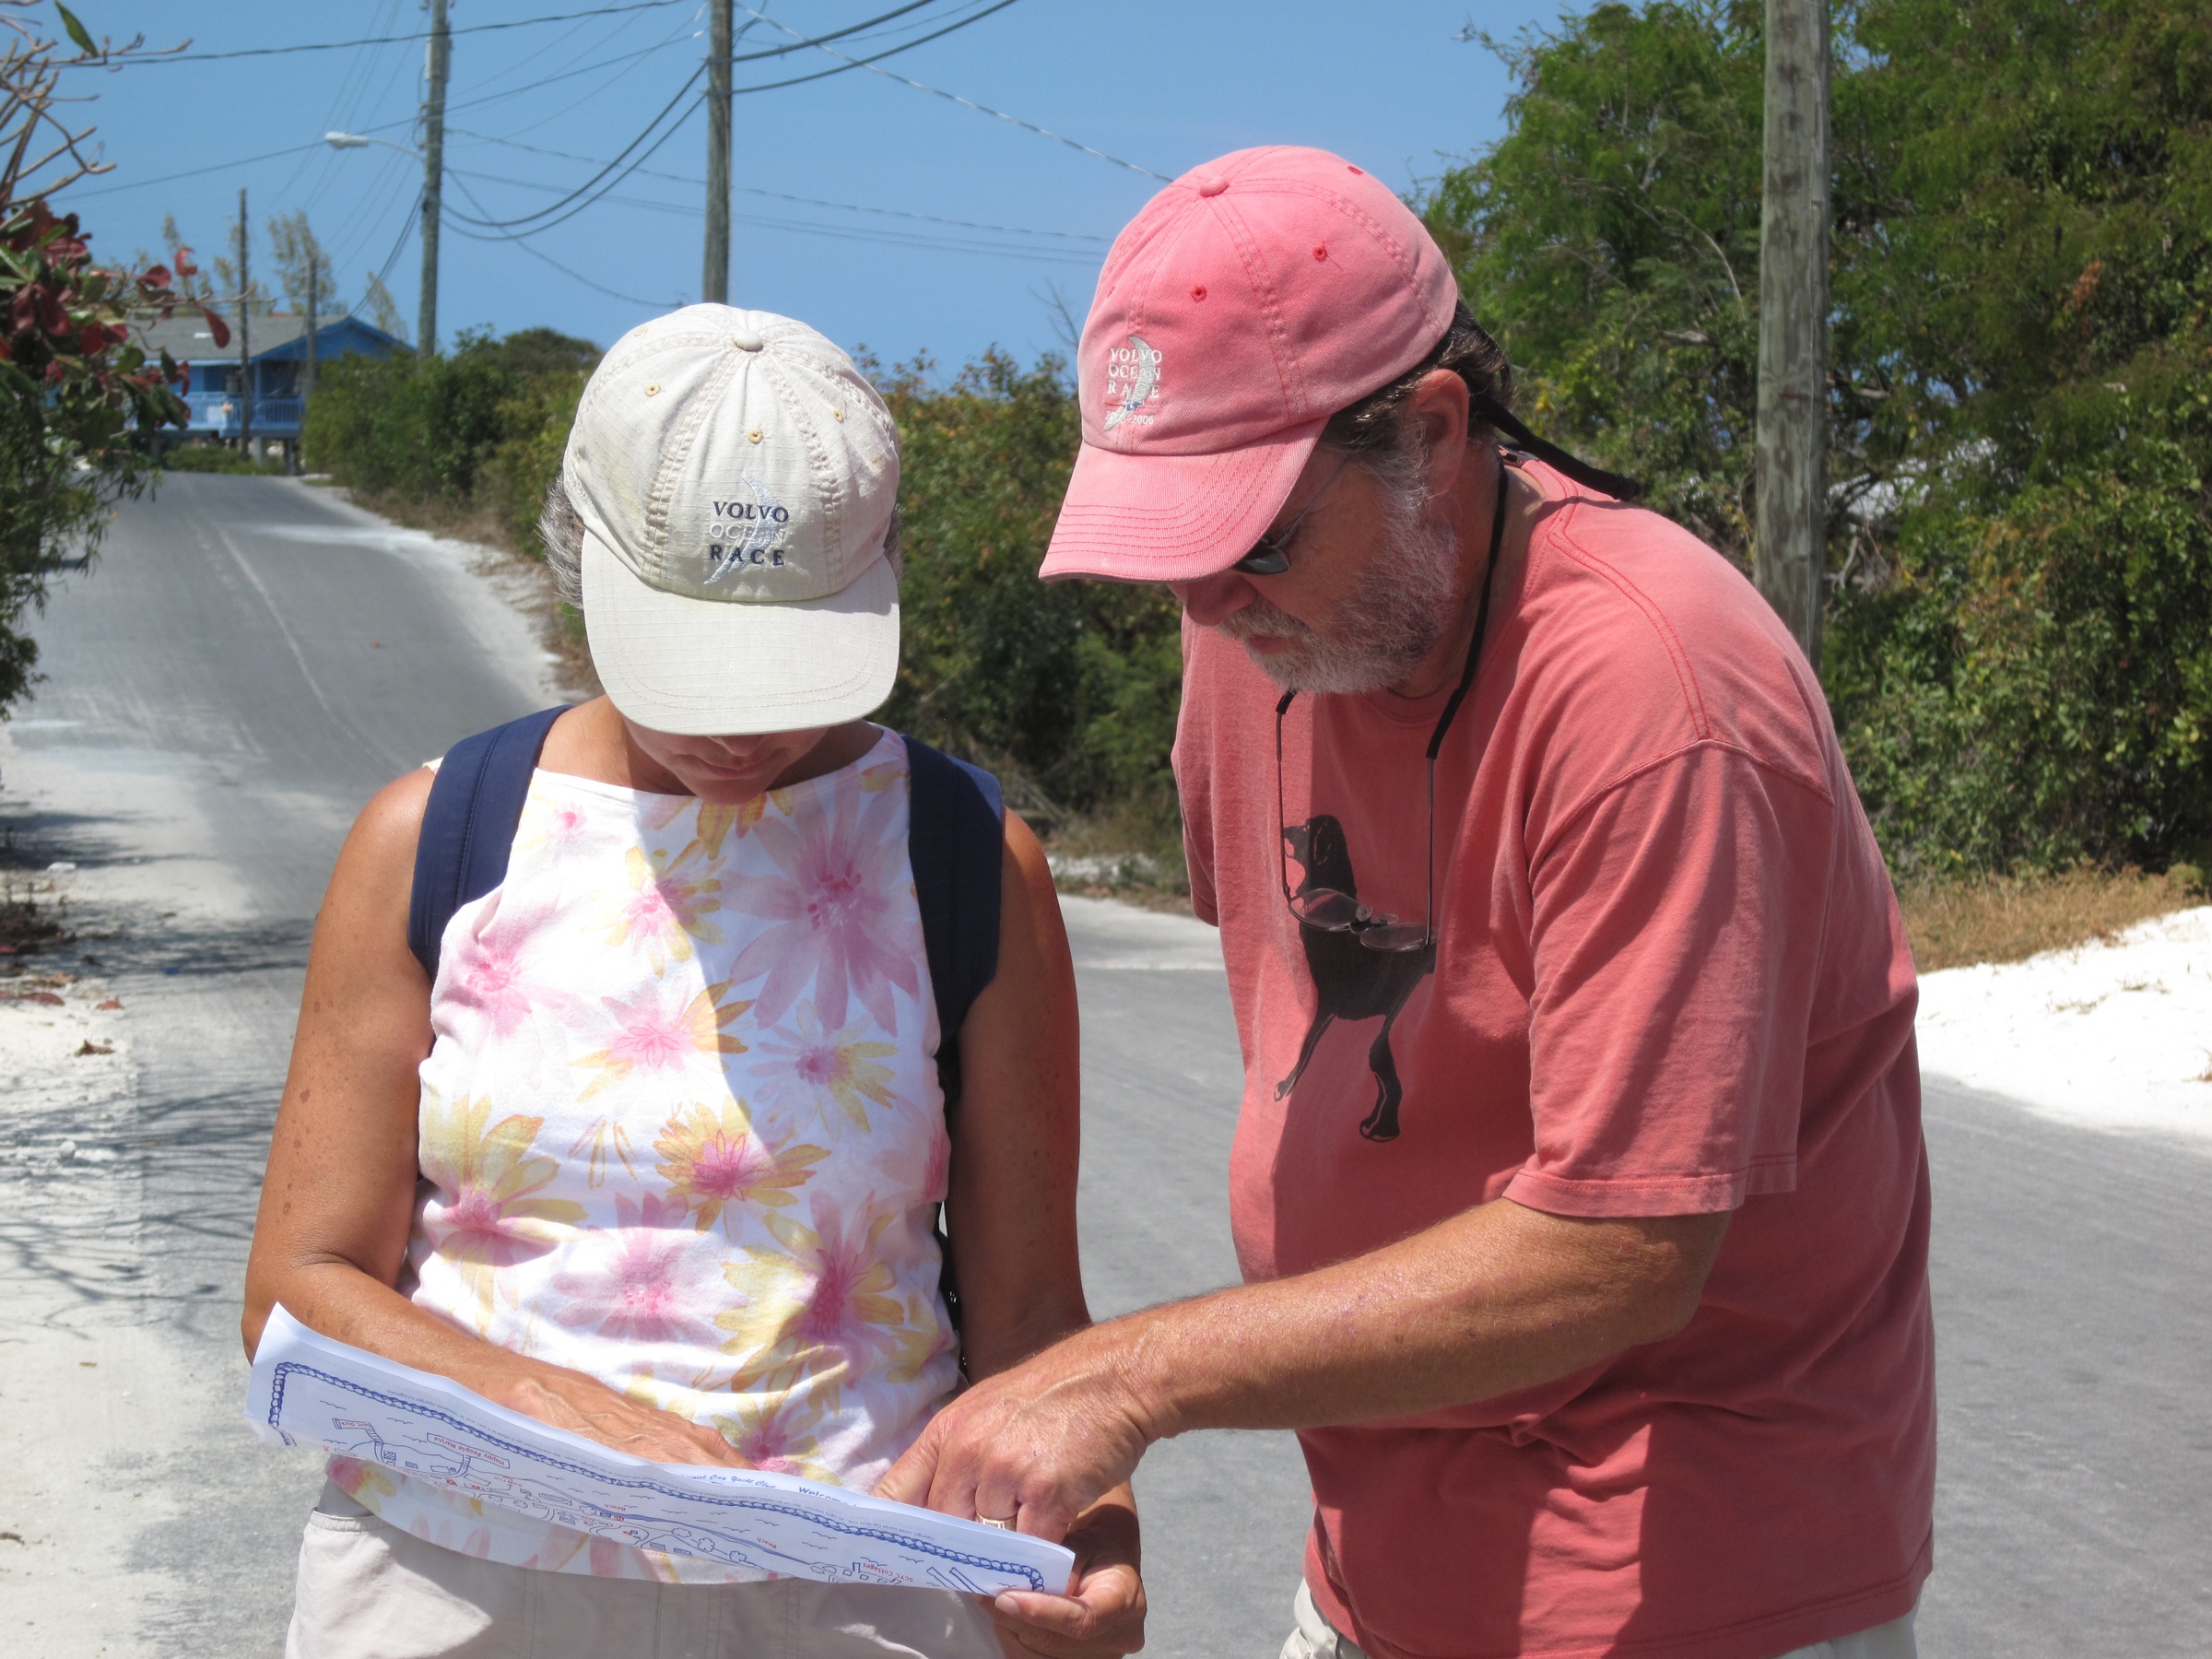
community, bahamas